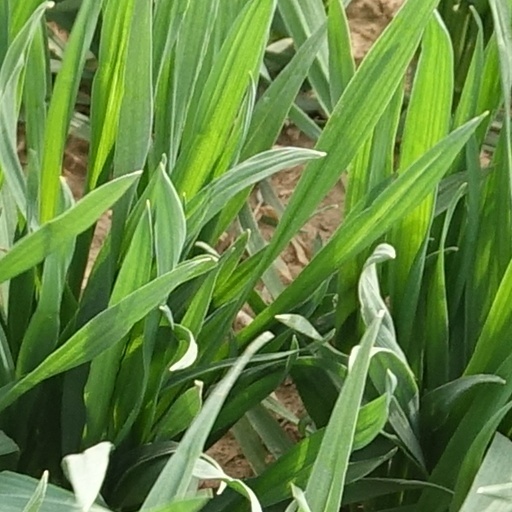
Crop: wheat